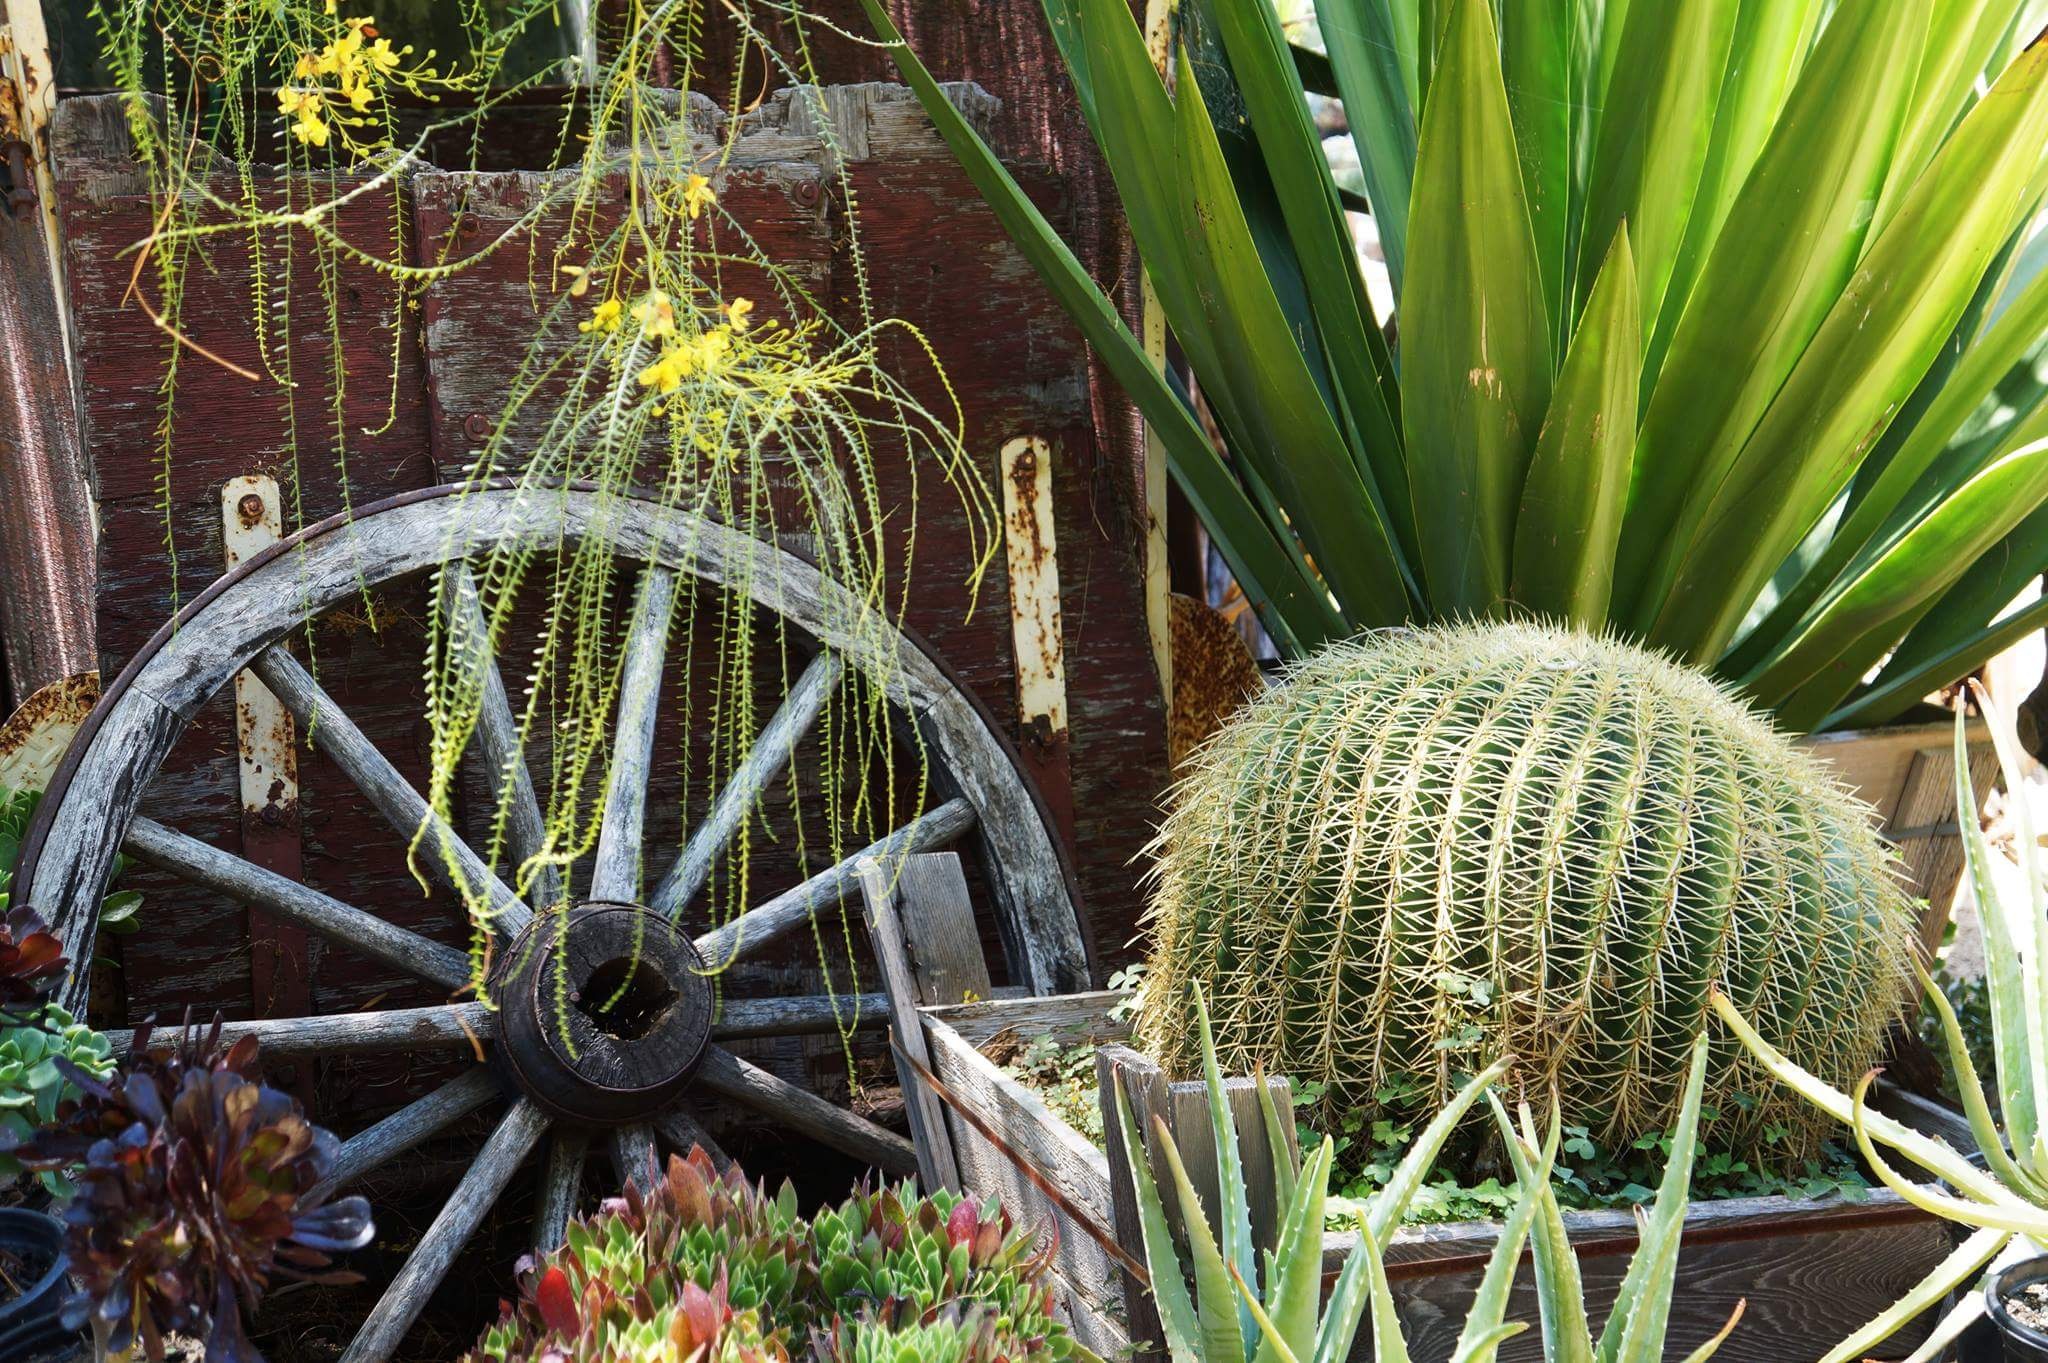
tree, nature, grass, cactus, plant, vintage, wheel, flower, green, grow, botany, garden, flora, botanical, plants, greenery, gardening, growing, nursery, flowering plant, grass family, land plant, arecales